Eric Greitens

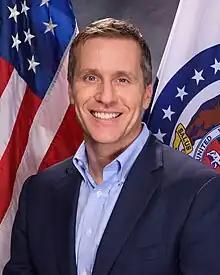
Official portrait, 2017

Eric Robert Greitens (born April 10, 1974) is an American businessman, author, former politician and former Navy SEAL, who served as the 56th governor of Missouri from January 2017 until June 2018, when he resigned that month amid allegations of sexual assault and campaign finance impropriety. He is a member of the Republican Party.